Idler arm

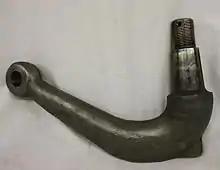
Idler arm for a heavy-duty truck

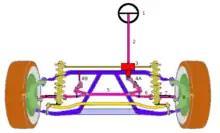
Ackermann steering linkage; the idler arm is shown at 4B

An idler arm is a pivoting support for a conventional parallelogram steering linkage on some cars and trucks.